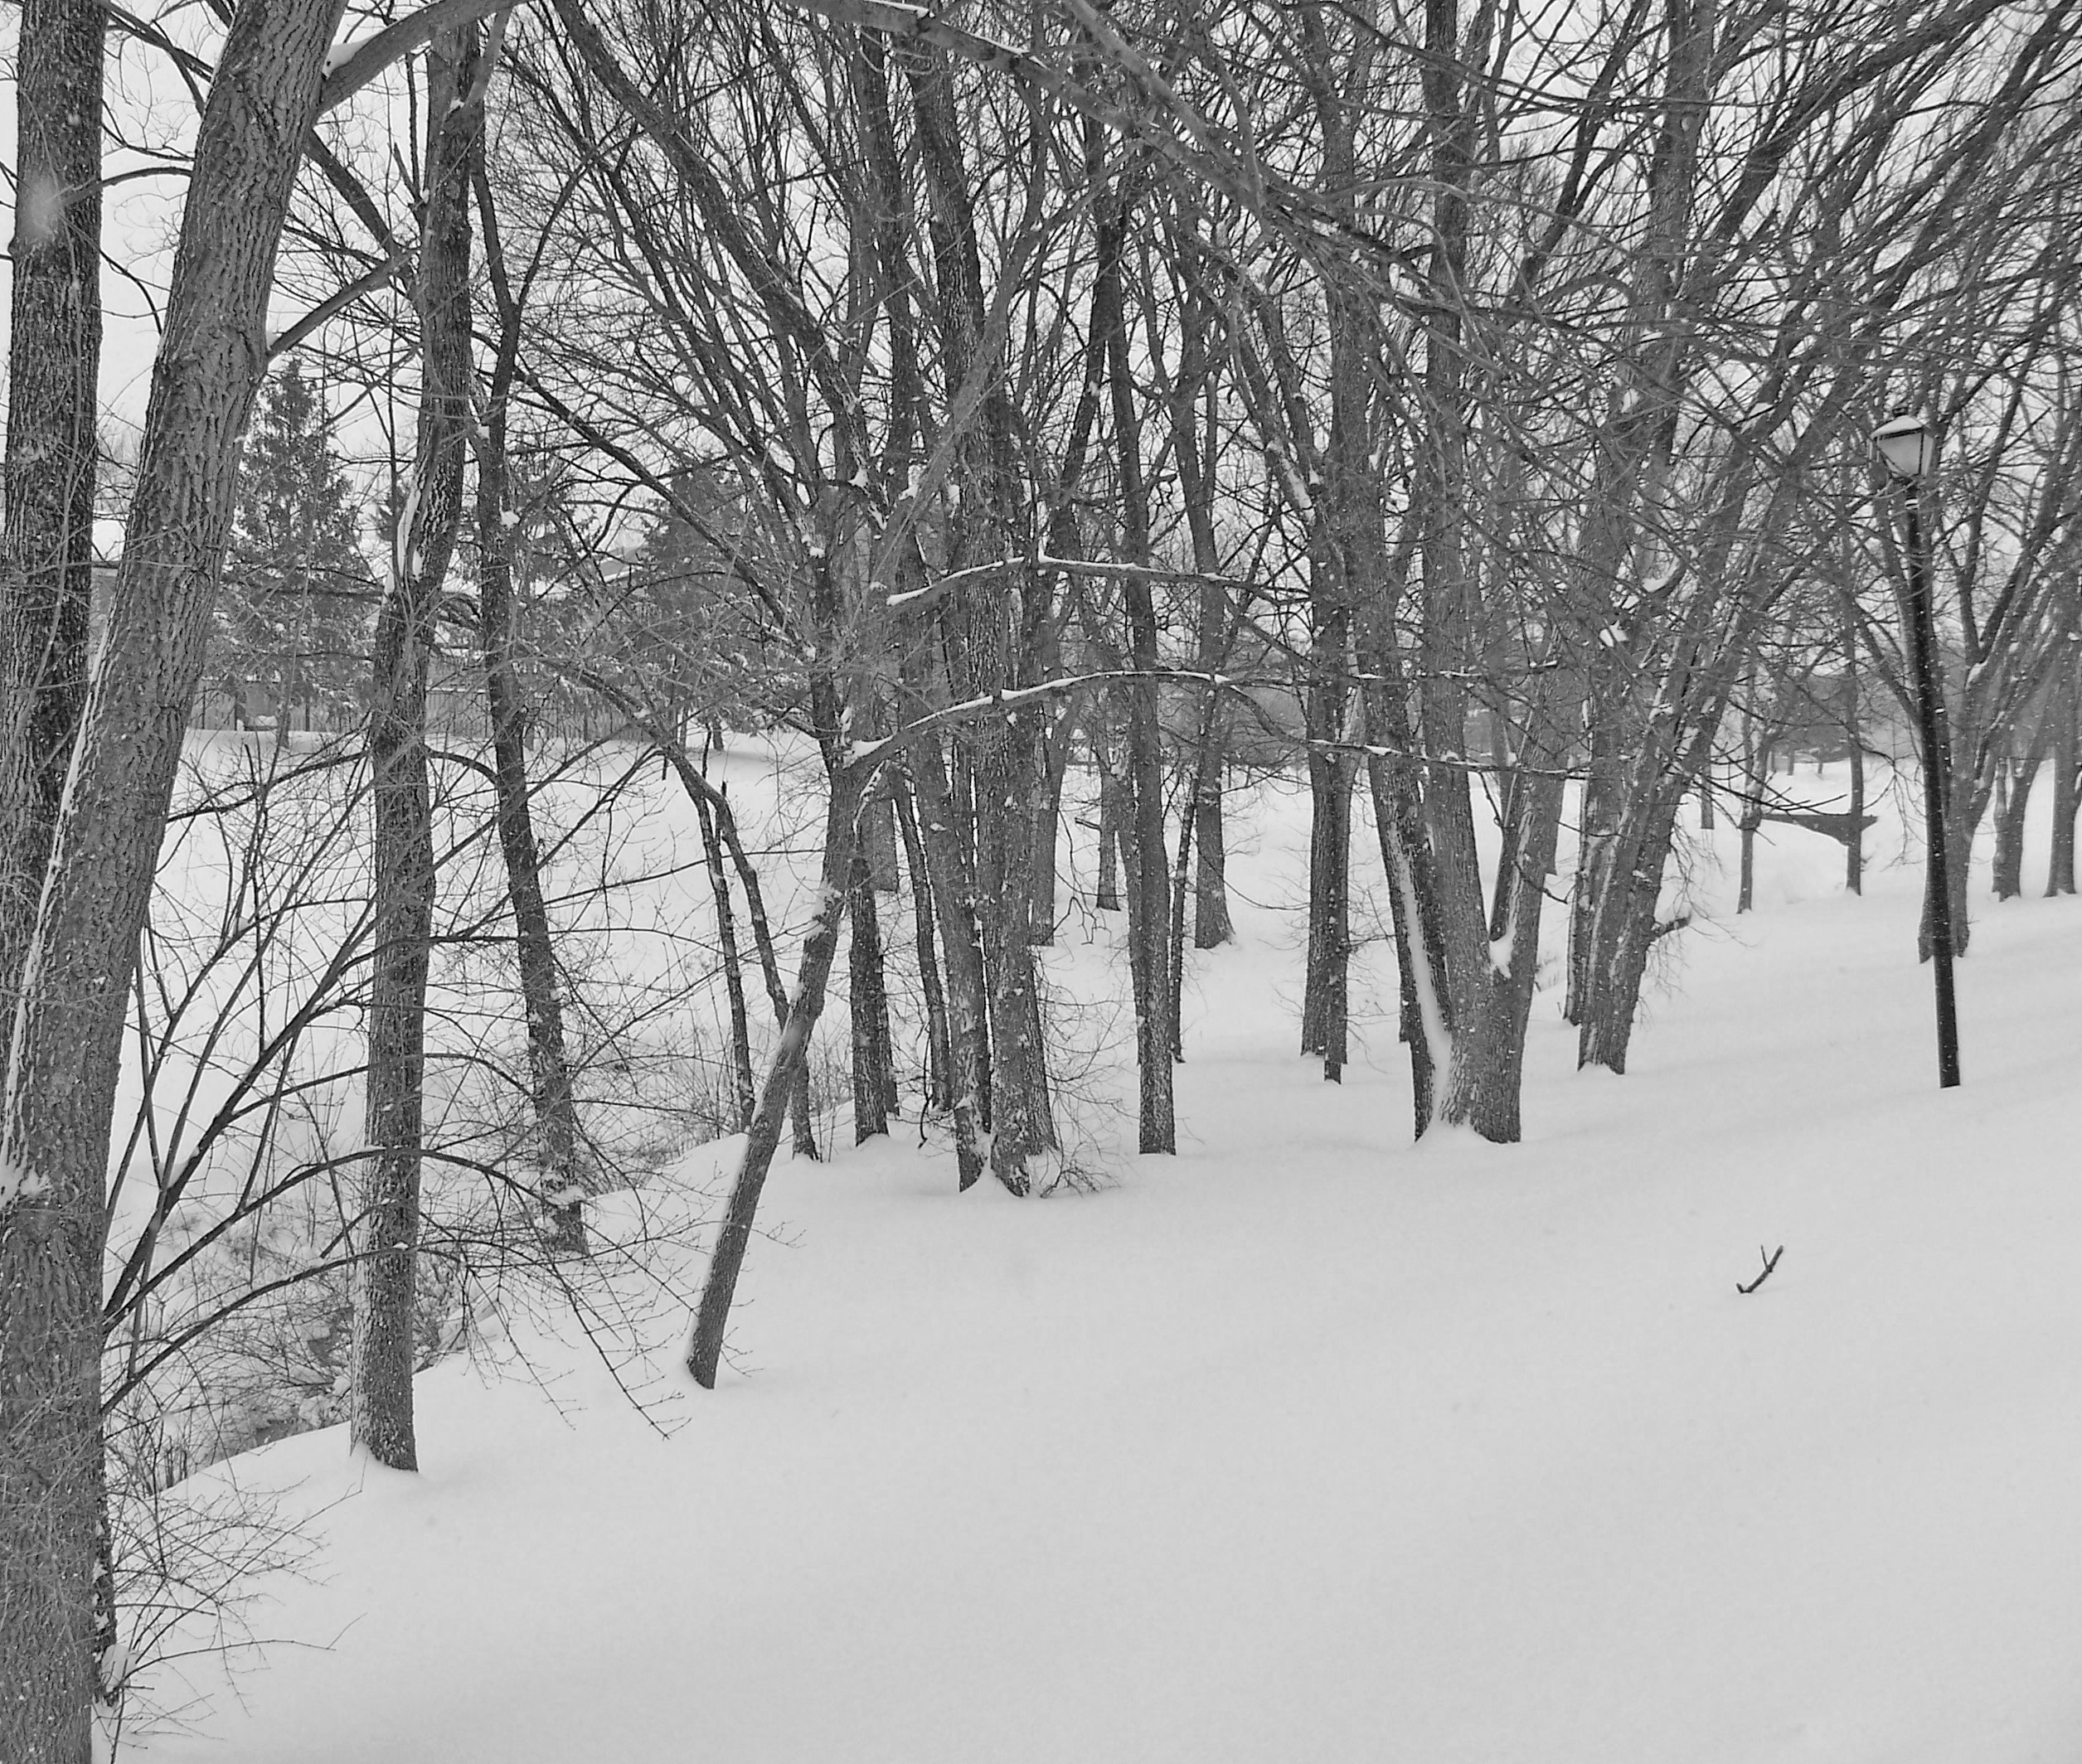
landscape, tree, forest, outdoor, branch, snow, cold, winter, black and white, frost, bleak, pine, ice, rural, weather, snowy, freeze, frozen, monochrome, christmas, fir, season, snowflake, snowfall, trees, woods, scene, blizzard, wonderland, december, frosty, xmas, chilly, freezing, blustery, monochrome photography, atmospheric phenomenon, woody plant, winter storm, frigid